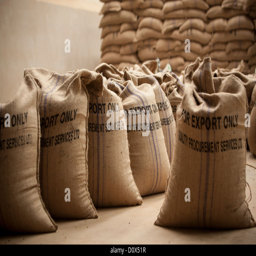
bags of coffee beans are ready for export at a warehouse